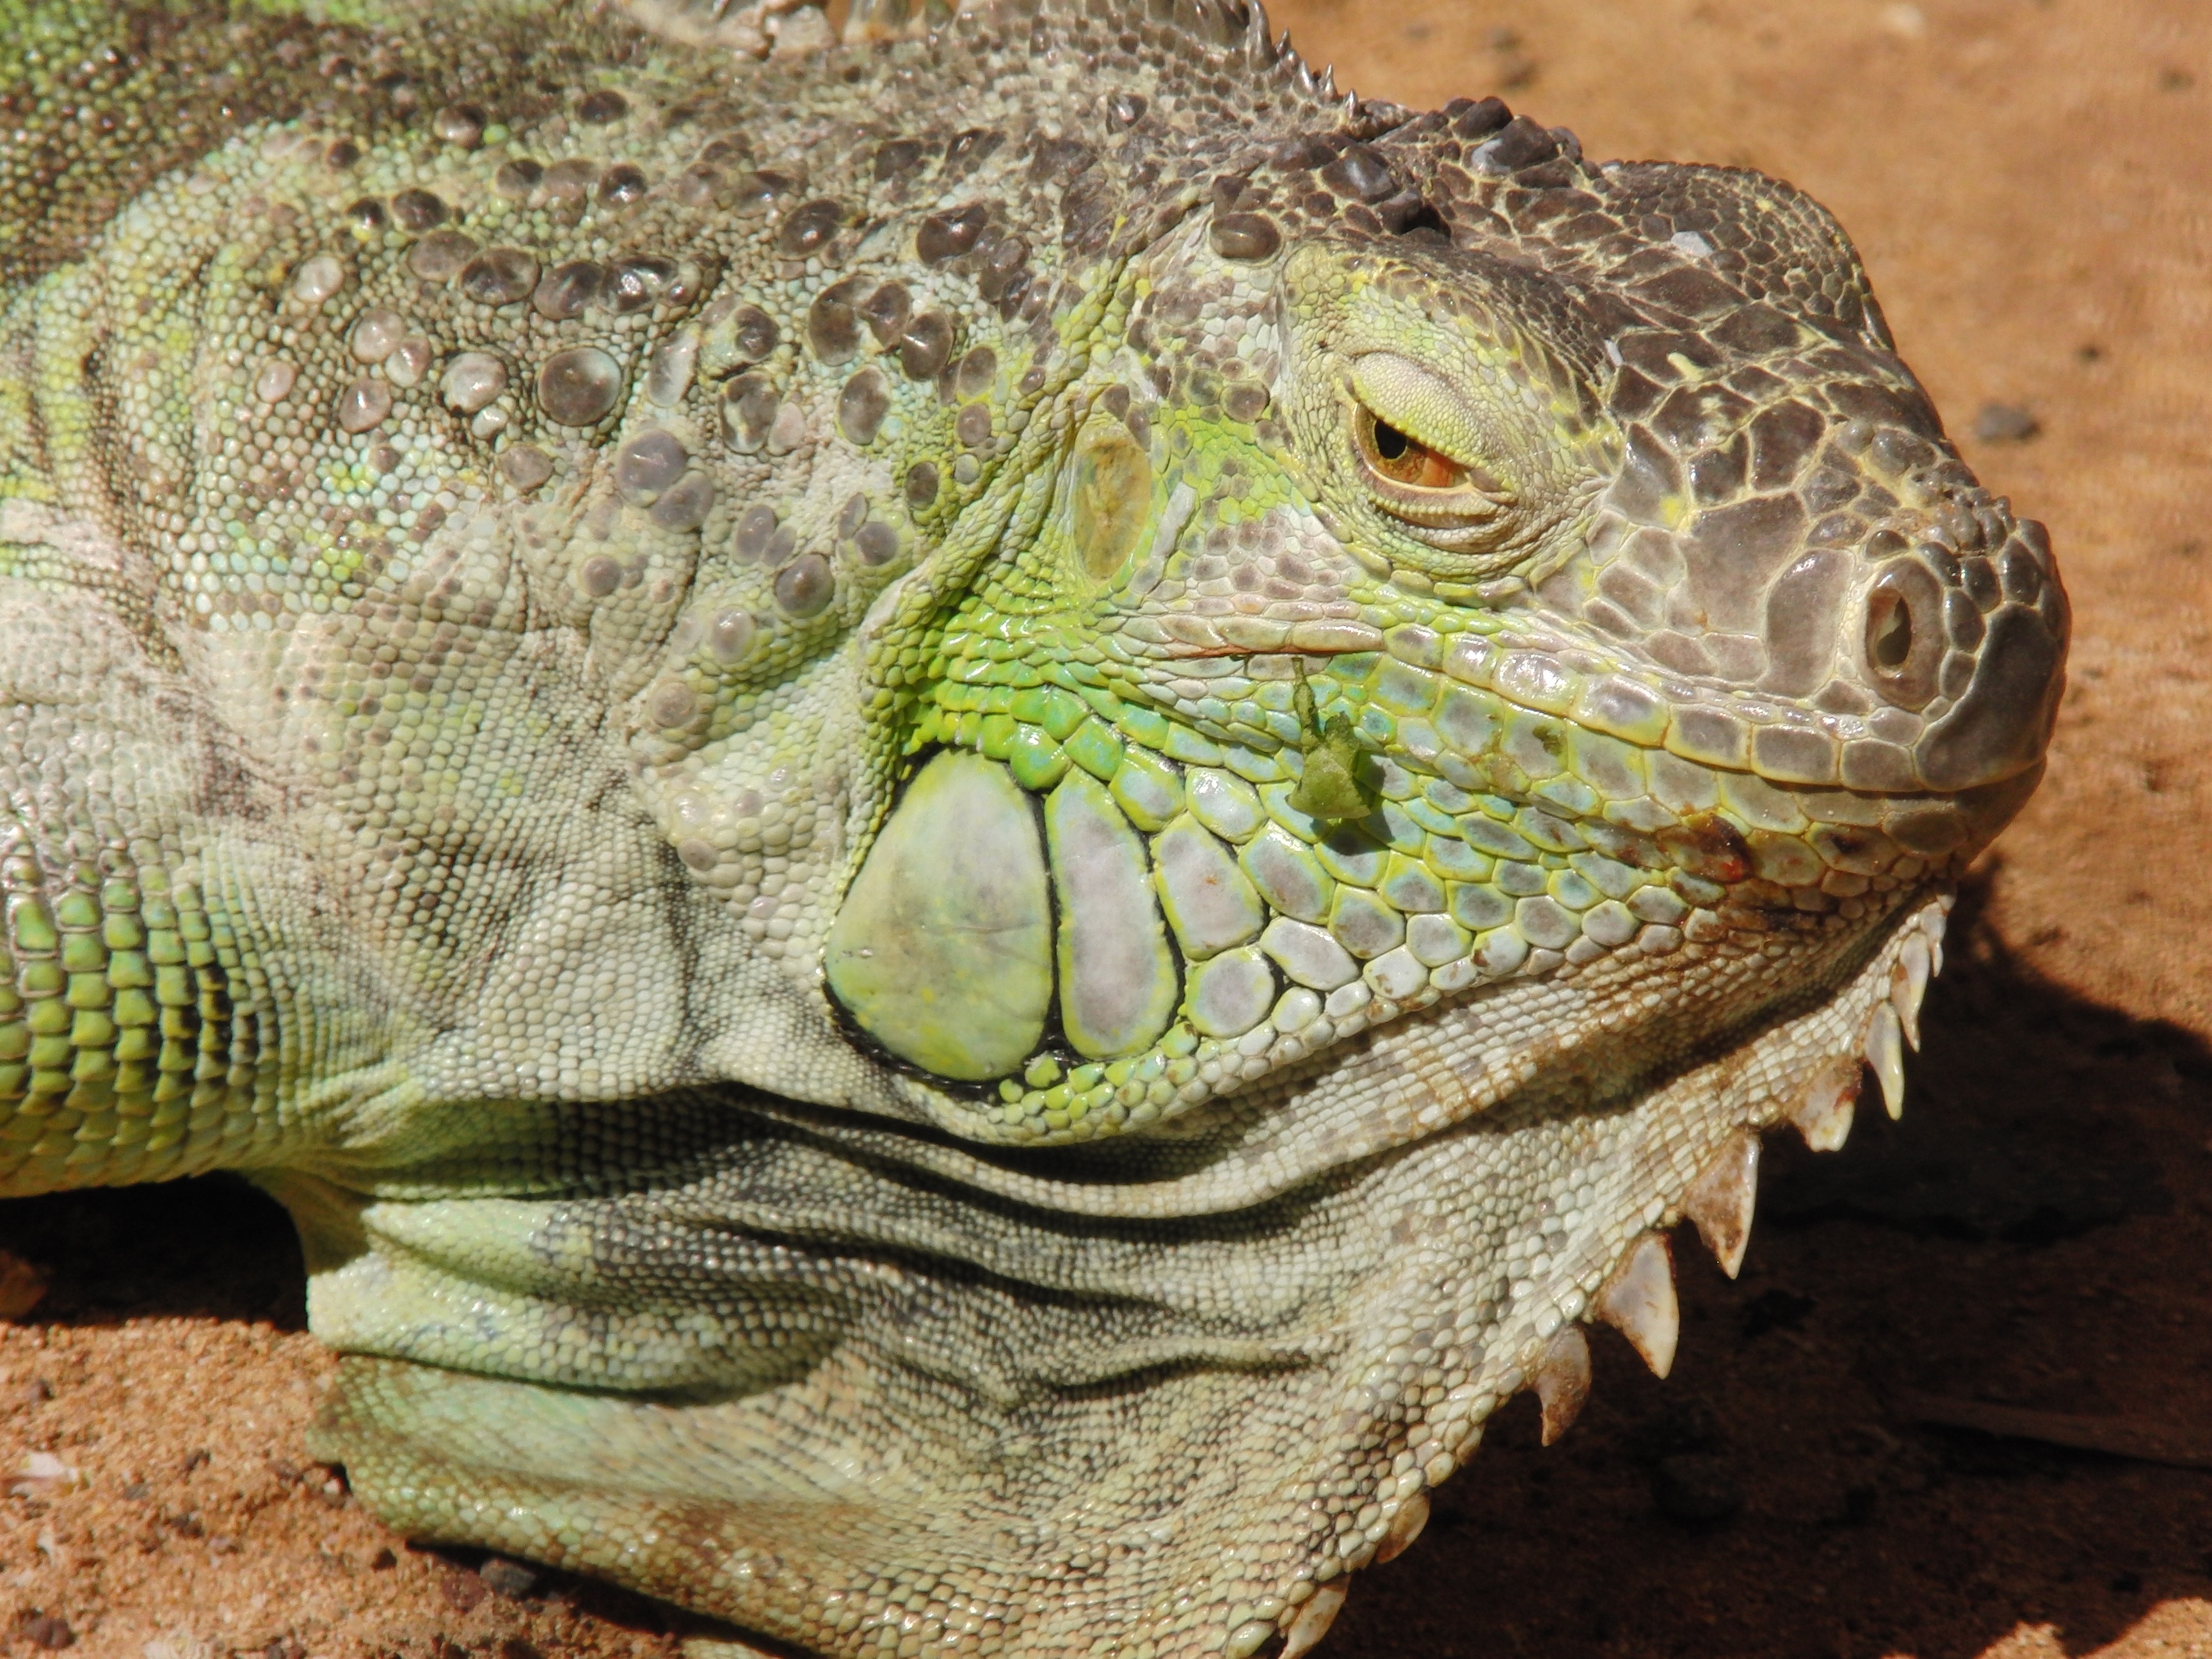
nature, wildlife, green, reptile, close, iguana, fauna, lizard, vertebrate, scaly, iguania, lacerta, agamidae, scaled reptile, lacertidae